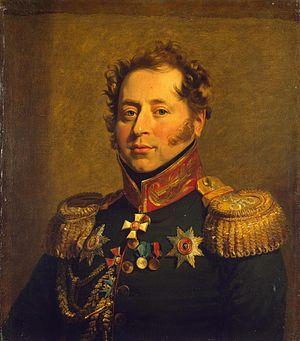
Nikolaï Mikhaïlovitch Borozdine, né le 2 novembre 1777 dans la province de Pskov, décédé le 14 novembre 1830 à Saint-Pétersbourg, adjudant-général et général de cavalerie russe, au cours des Guerres napoléoniennes, fut l'un des chefs de l'Armée impériale de Russie. Son frère aîné, le lieutenant-général Mikhaïl Mikhaïlovitch Borozdine, fut également un des héros des Guerres napoléoniennes.